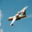
Label: airplane